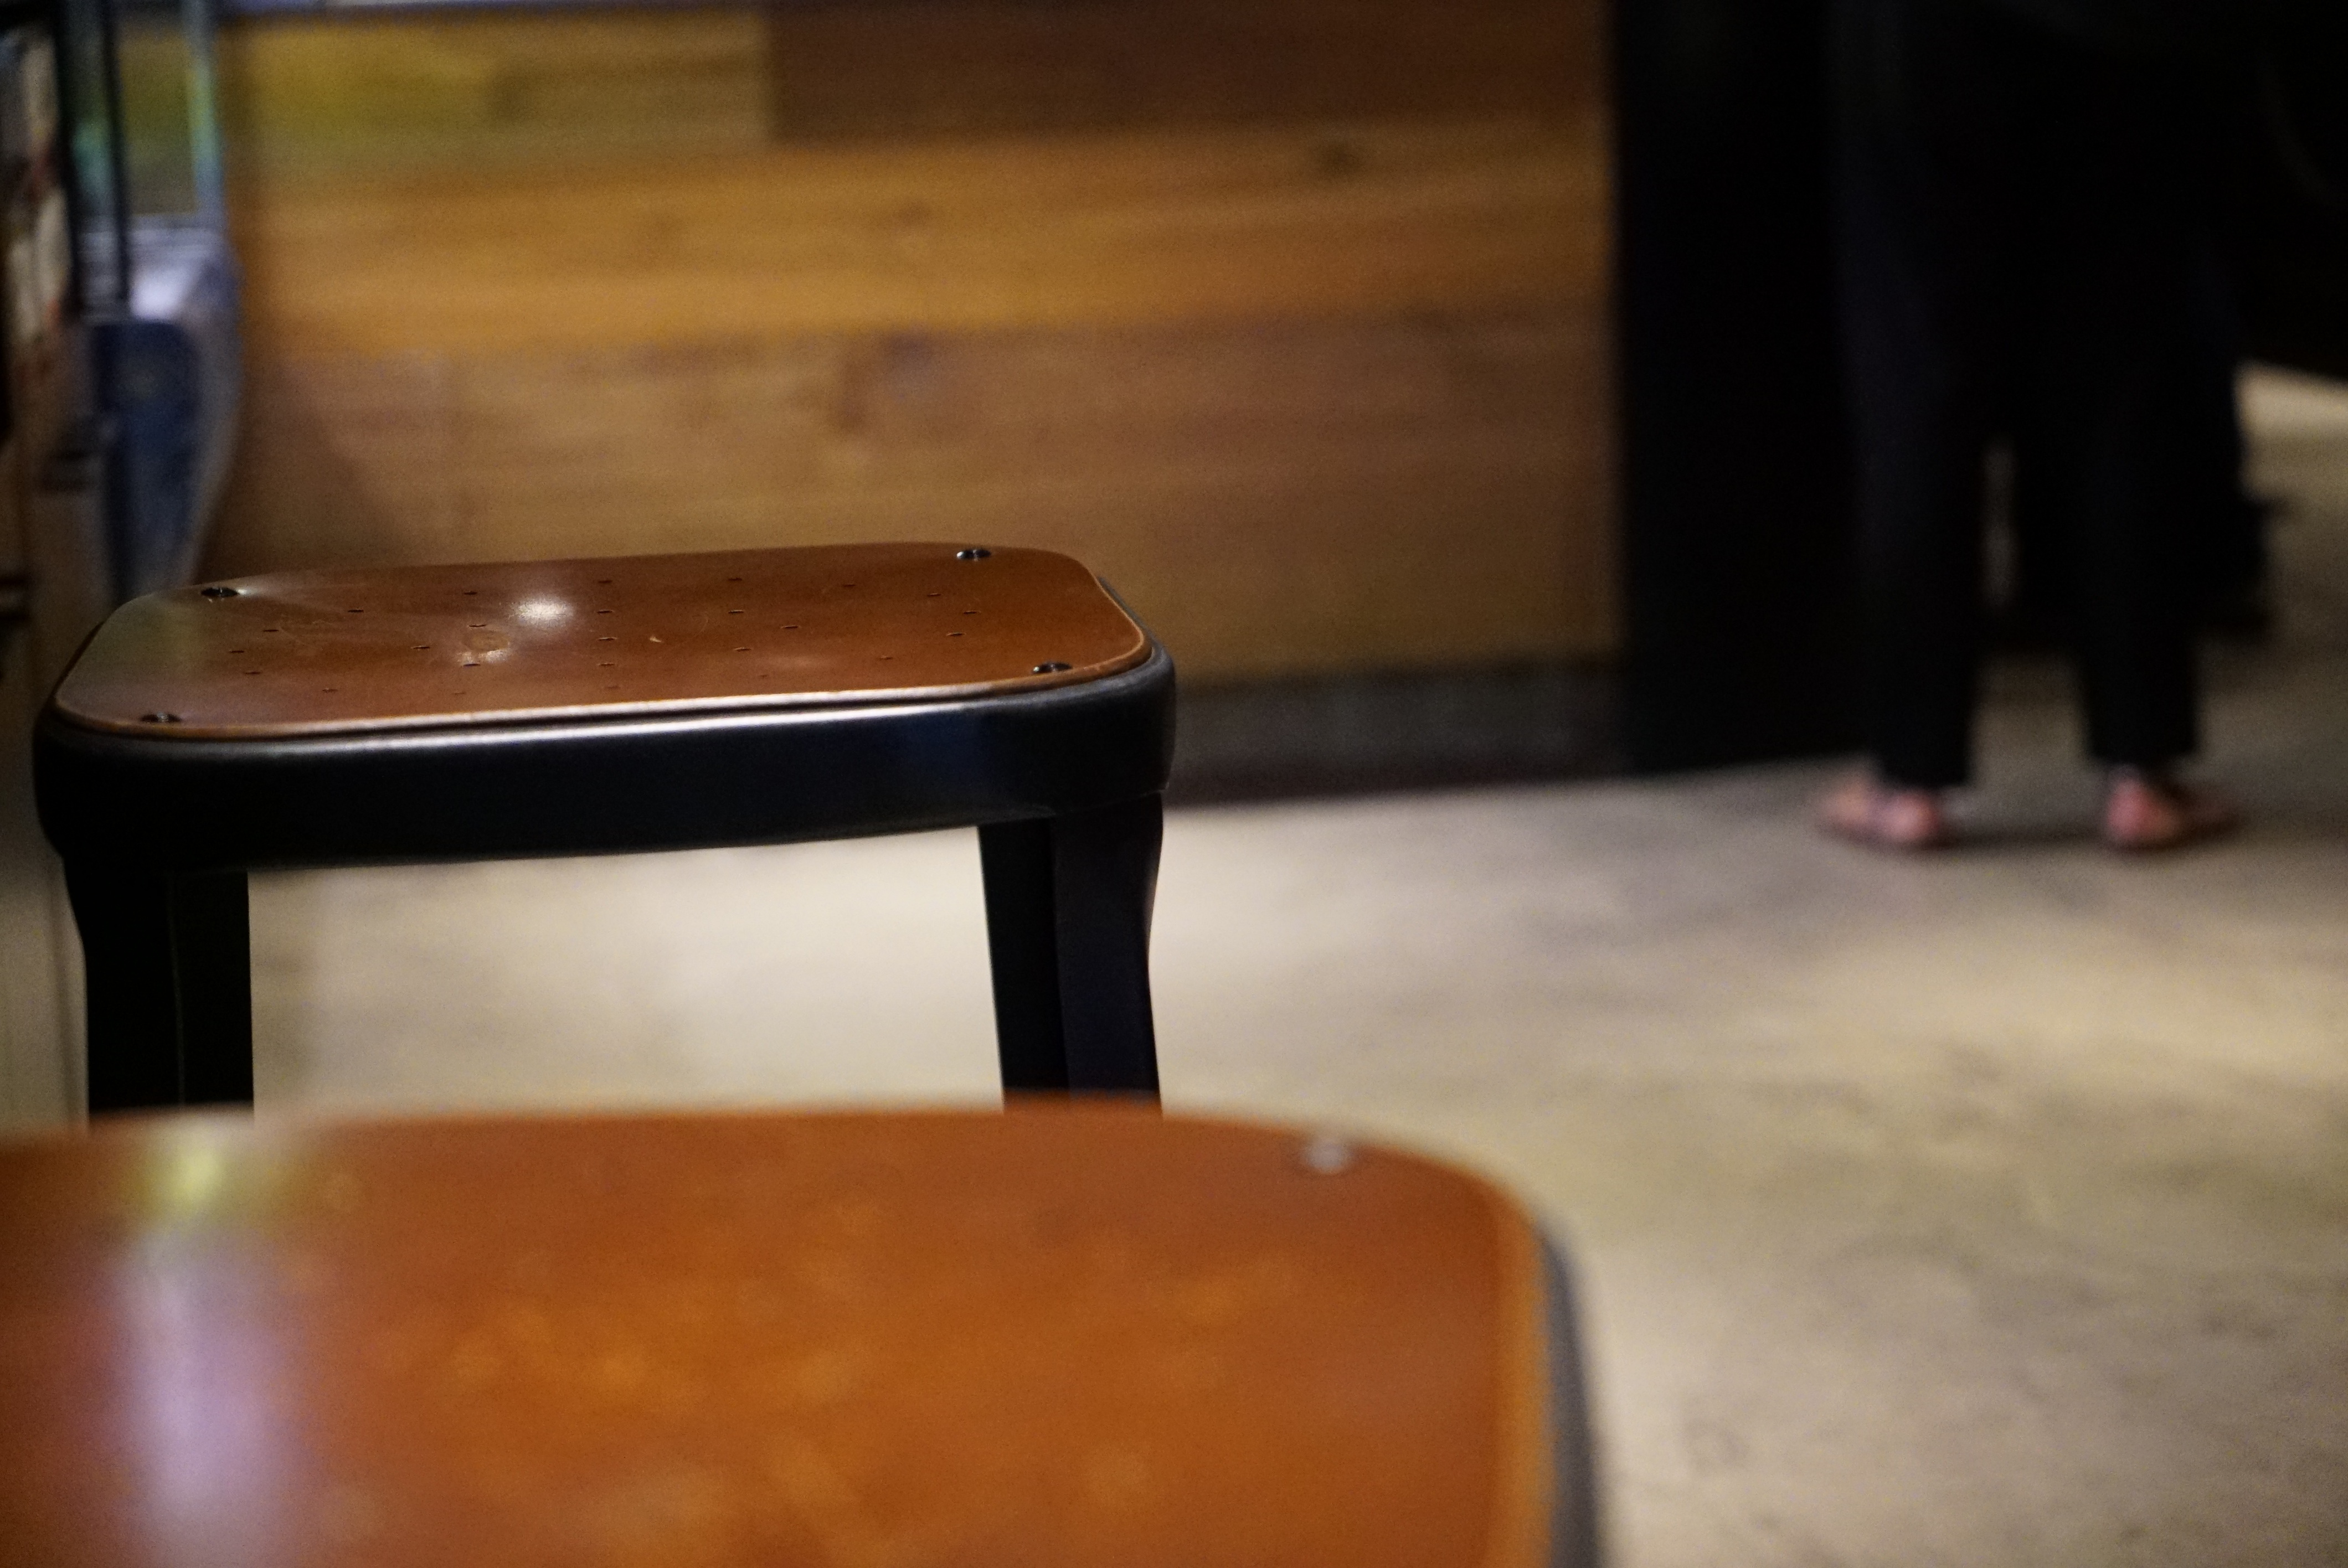
table, chair, piano, furniture, man made object, string instrument